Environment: real
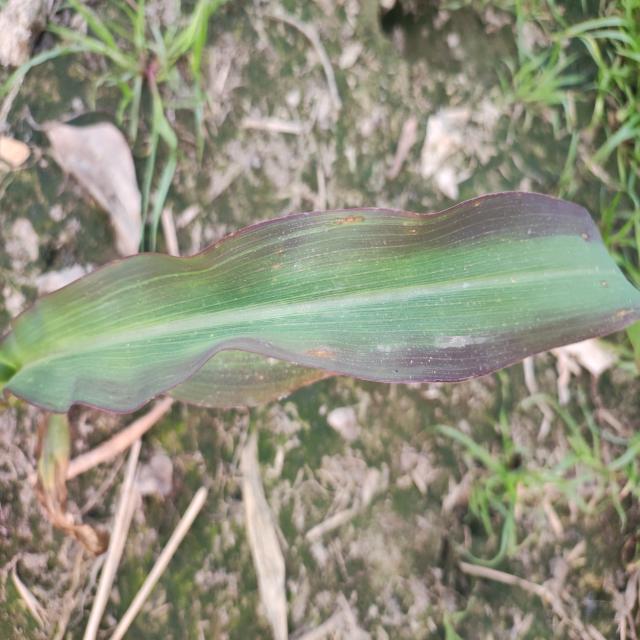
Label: phosphorus_deficiency